Archibald's Adventures

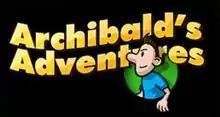

Archibald's Adventures is an action puzzle video game developed by independent developer Rake in Grass. It was originally released in 2009.